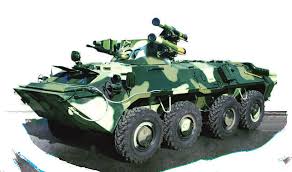
Label: BTR